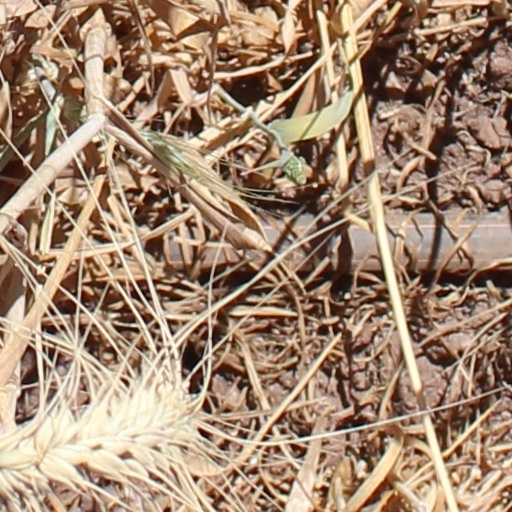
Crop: wheat